List of Hindu deities

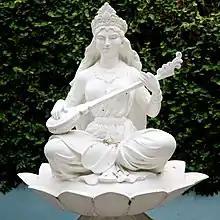
Statue of Saraswati

Vishnu is the god of preservation, and the second of the Trimurti. He is generally regarded to be the entity who is most often involved in mortal affairs. His consort, as well as his shakti (divine energy), is Lakshmi, the goddess of prosperity. His abode is at Vaikuntha, where he reclines on the divine serpent, Shesha. He is regarded to have undertaken ten major incarnations upon the earth for the restoration of dharma and cosmic order, for the sake of the devas and human beings. The most prominent of these incarnations are Rama and Krishna. His adherents are called the Vaishnavas, who regard him to be the supreme deity. Some of the epithets and forms of the preserver deity are: